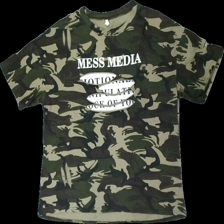
View: front
Type: T-shirt
Category: Unisex
Brand: Not in the list
Brand text on label: ZLFS
Colors: Green, Beige, Brown, Multicolor
Material: Not available
Pattern: Other
Cut: Regular, C-collar
Damage: Entire piece is color faded and time worn.
Damage location: middle center
Price range: <50
Recommended usage: Export
Description: Camo patterened and colored t-shirt, from ZLFS, size unknown. Poor condition.